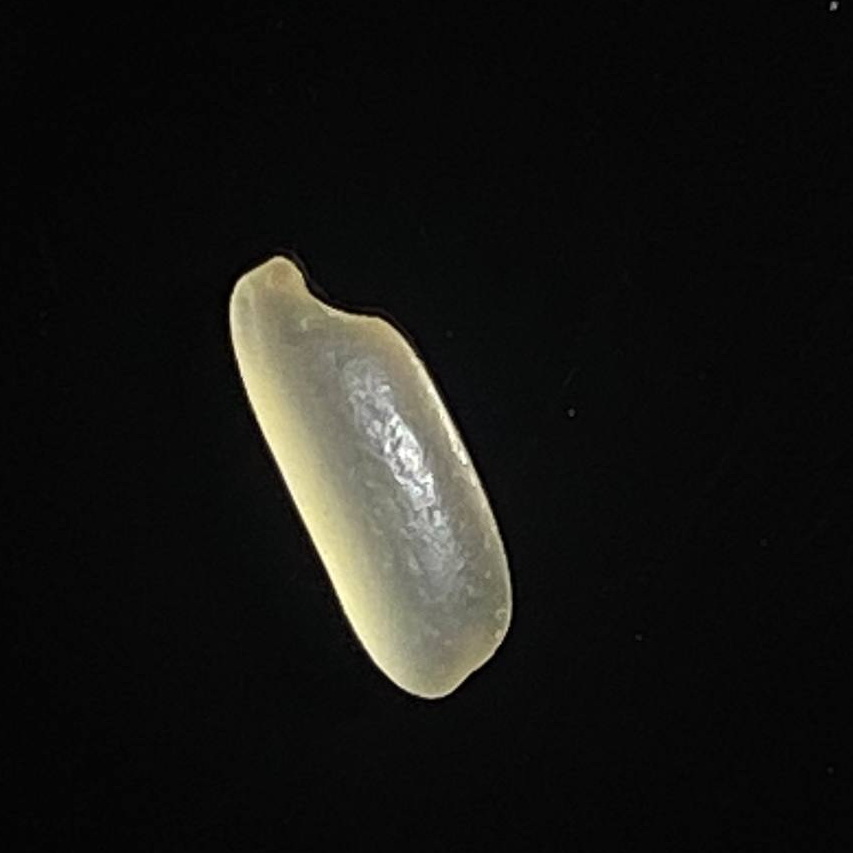
Rice variety: Shorna5